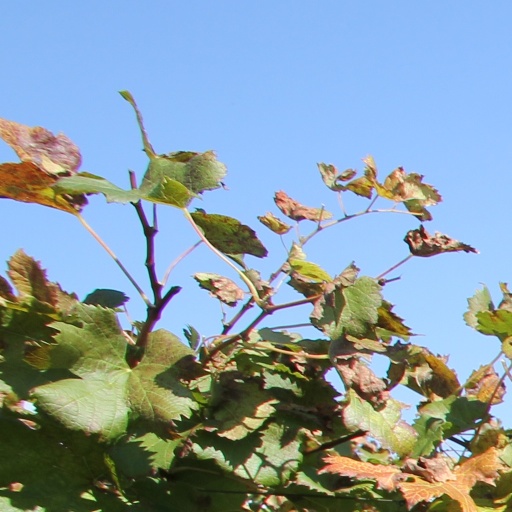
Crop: grape